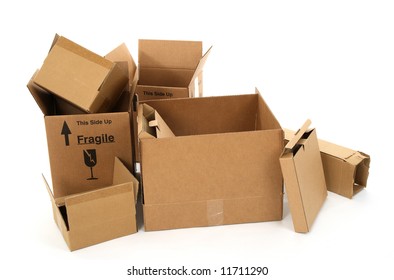
Label: cardboard